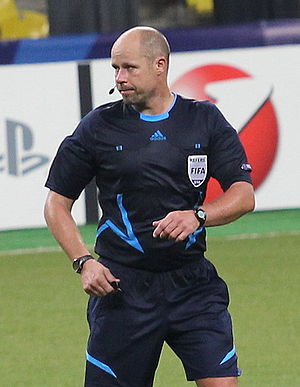
Martin Hansson
Martin Hansson er en svensk fodbolddommer. Han har dømt internationalt under det internationale fodboldforbund FIFA siden 2001.